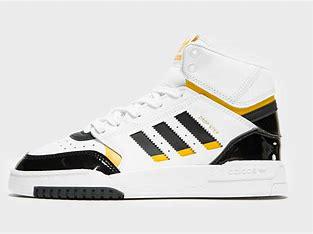
Brand: adidas
Model: originals Adidas Originals Drop Step XL